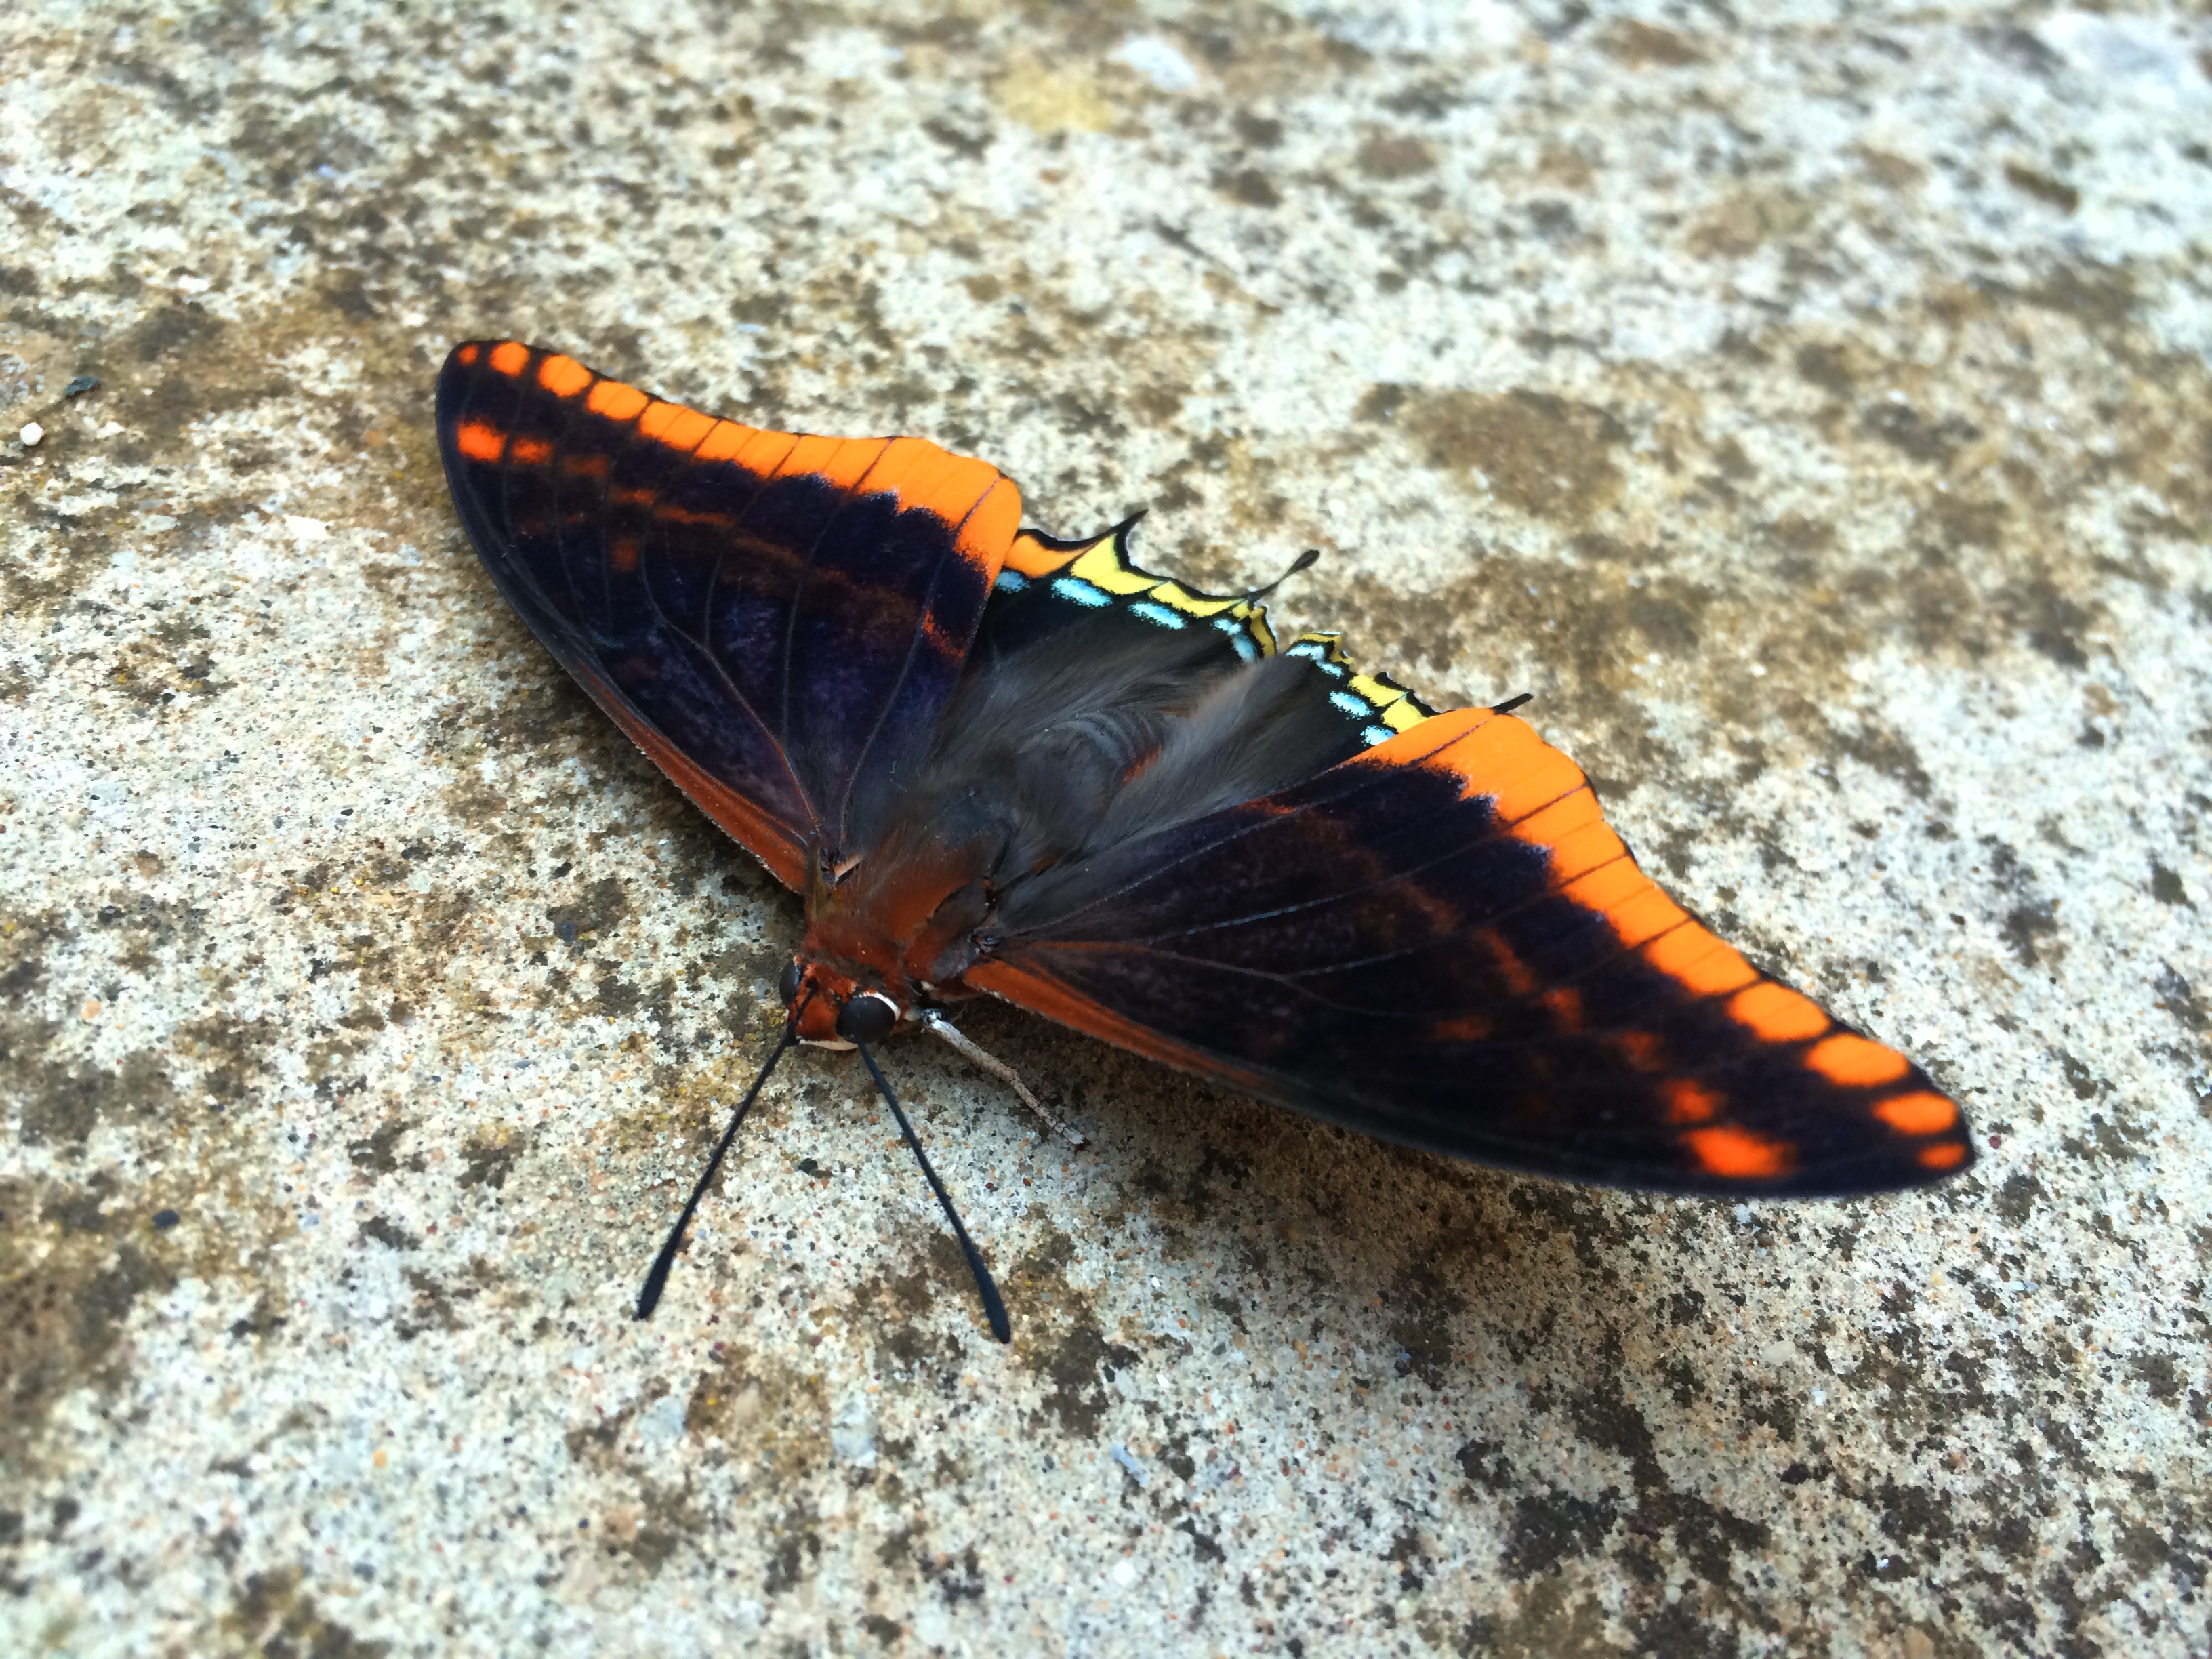
nature, rock, wing, white, leaf, animal, stone, summer, wildlife, wild, insect, macro, natural, moth, butterfly, colorful, fauna, invertebrate, close up, macro photography, arthropod, pollinator, moths and butterflies